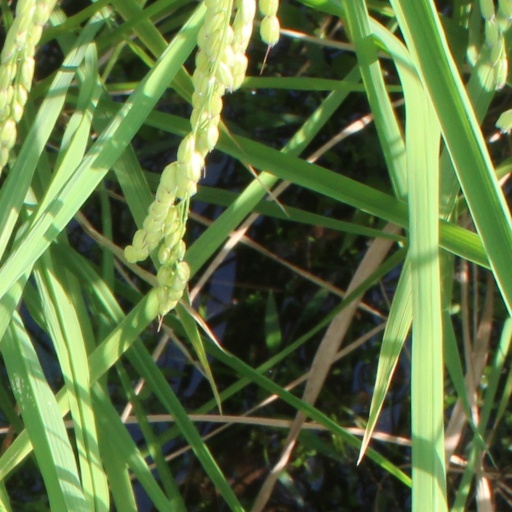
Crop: rice